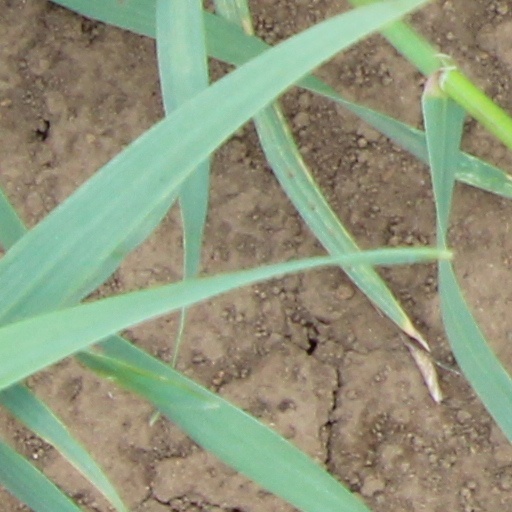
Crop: wheat